Liquid rocket booster

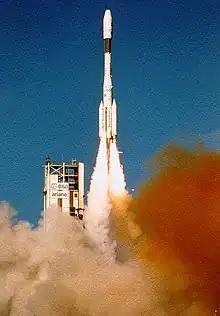
Launch of Ariane 44LP two solid rocket booster (smaller) and two liquid rocket boosters (larger, with no visible plumes)

For the Cold War era R-7 Semyorka missile, which later evolved into the Soyuz rocket, this concept was chosen because it allowed all of its many rocket engines to be ignited and checked for function while on the launch pad.